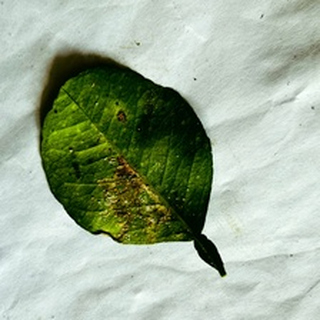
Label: lemon_bacterial_blight